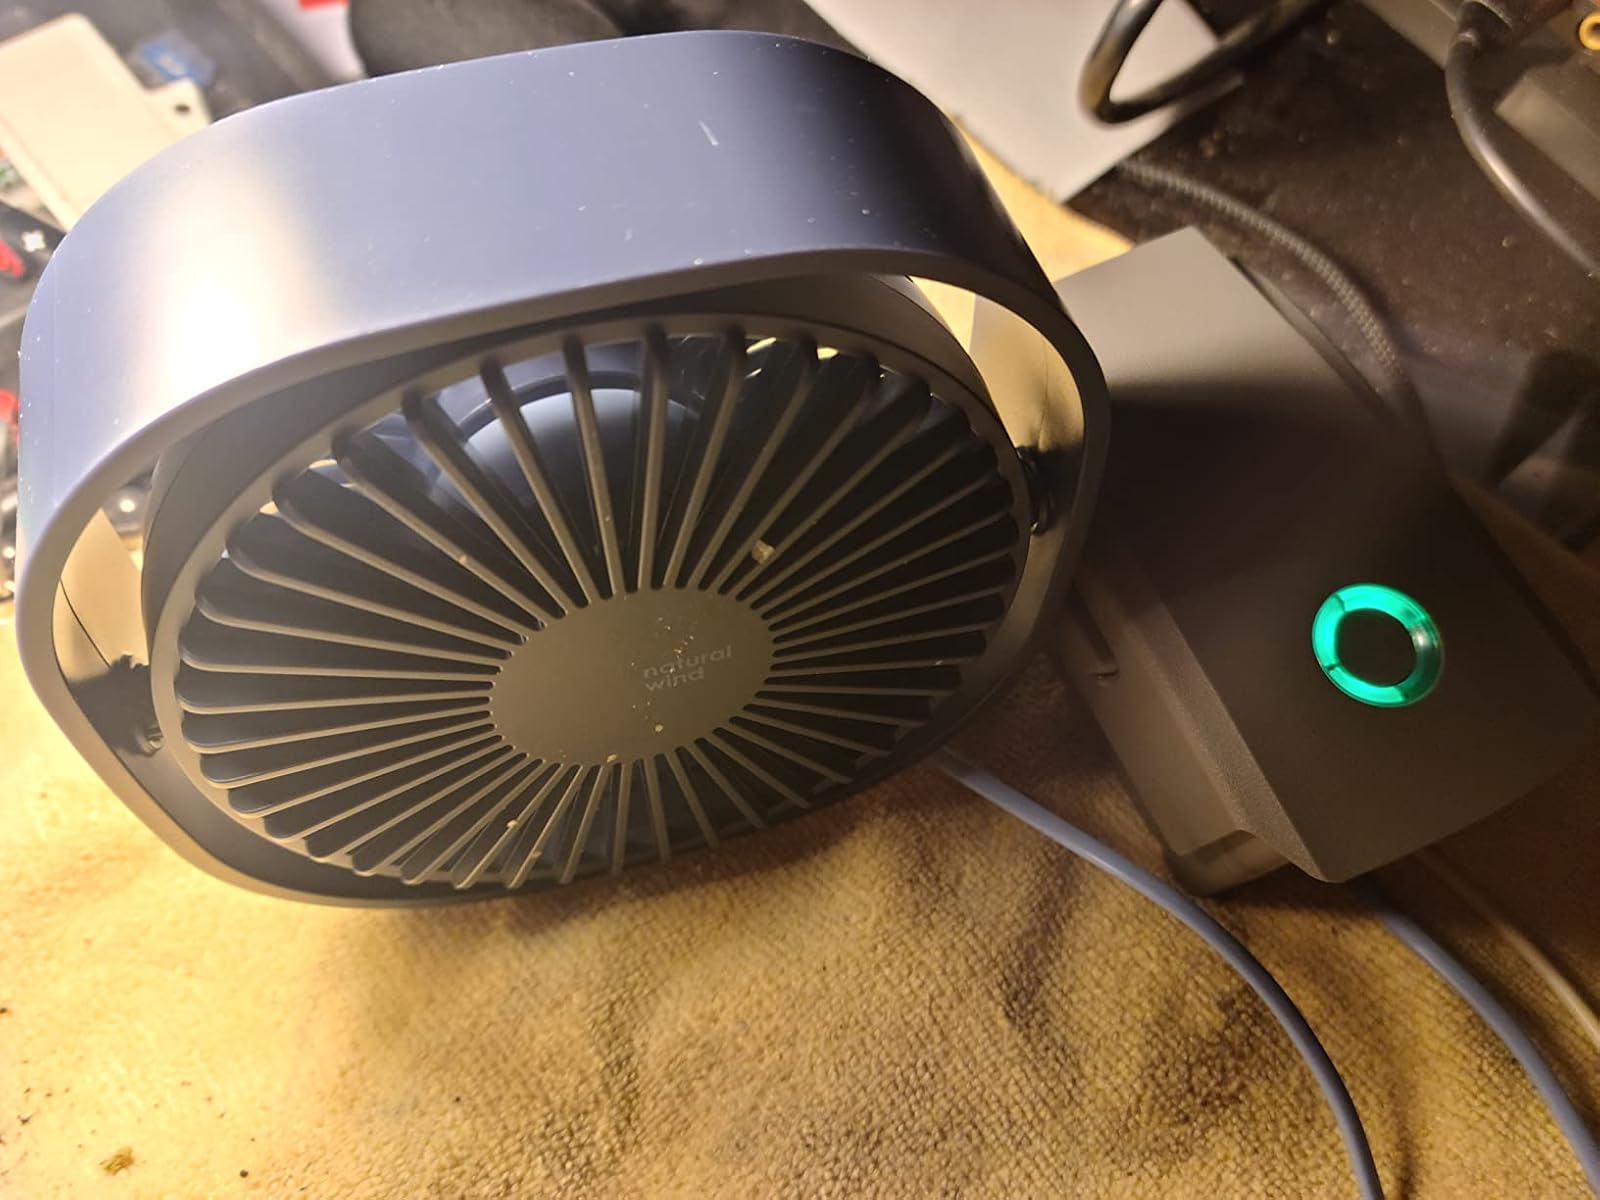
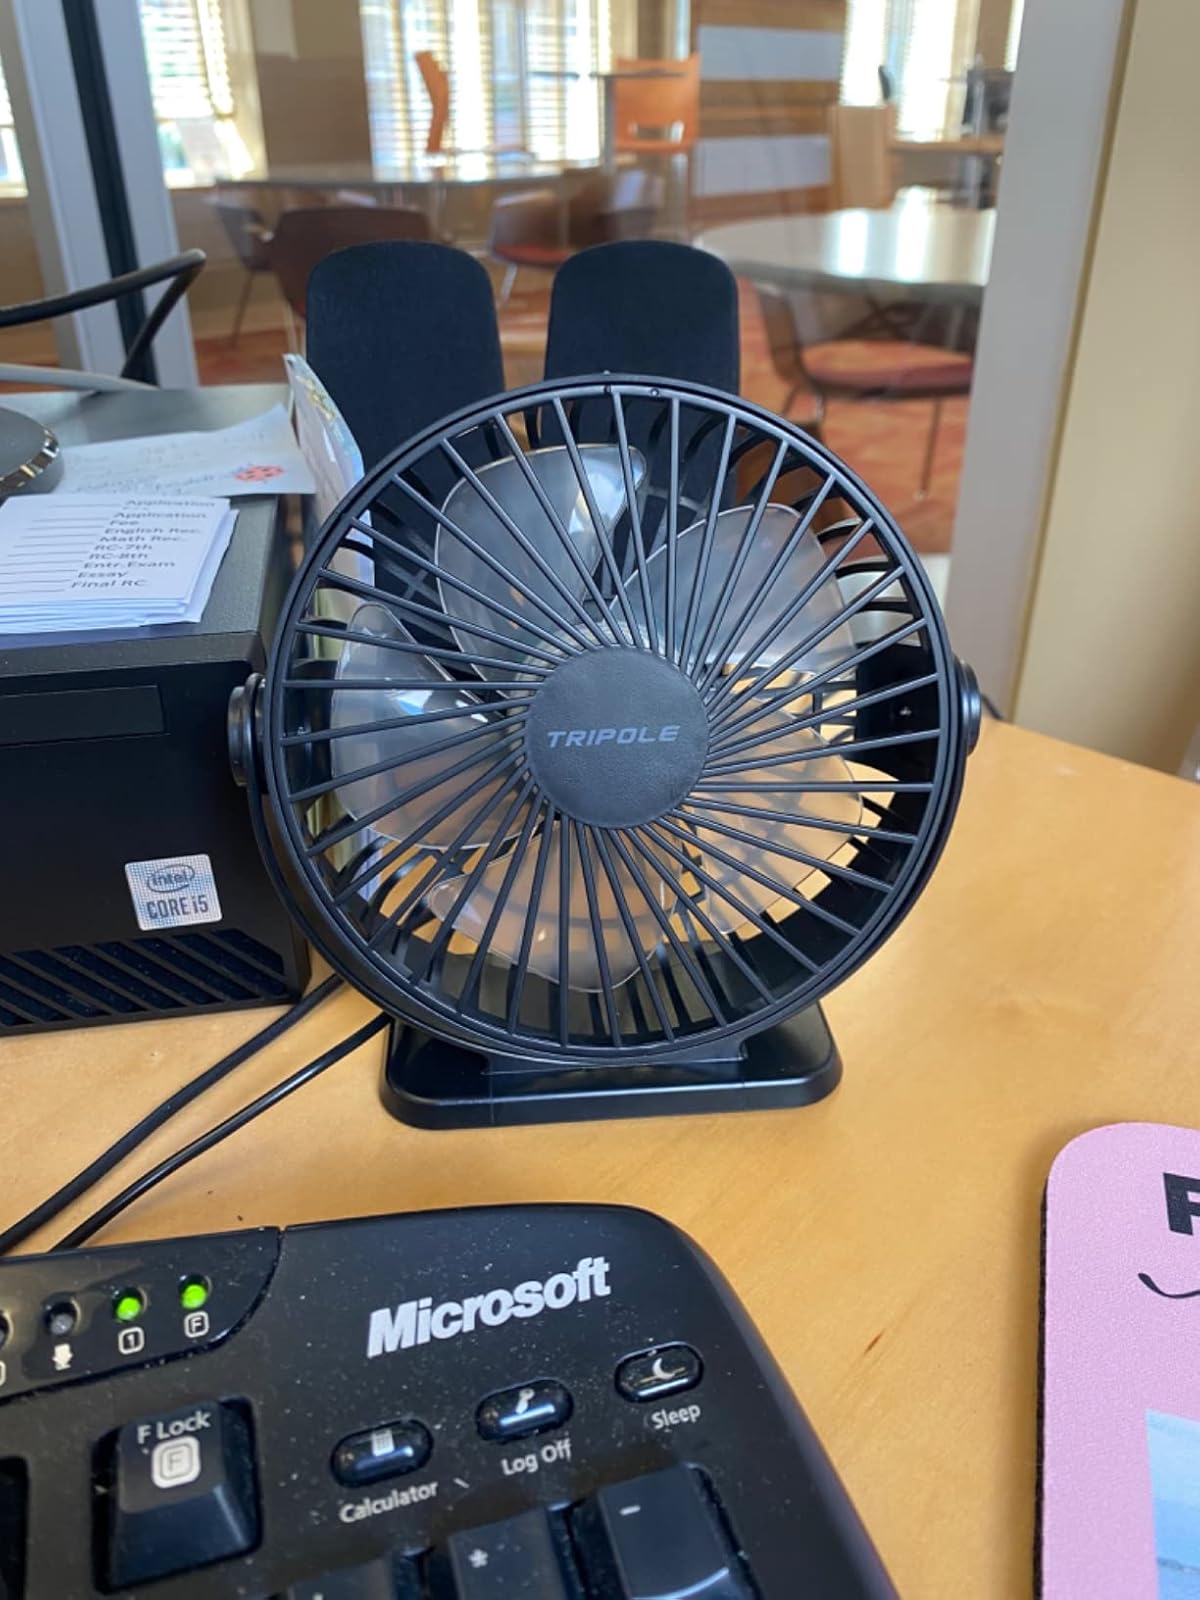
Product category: fan
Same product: no